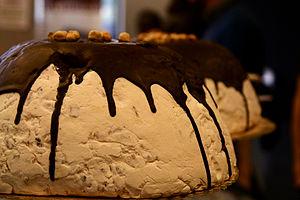
Le zuccotto est un dessert semifreddo, originaire de la ville de Florence, en Toscane.